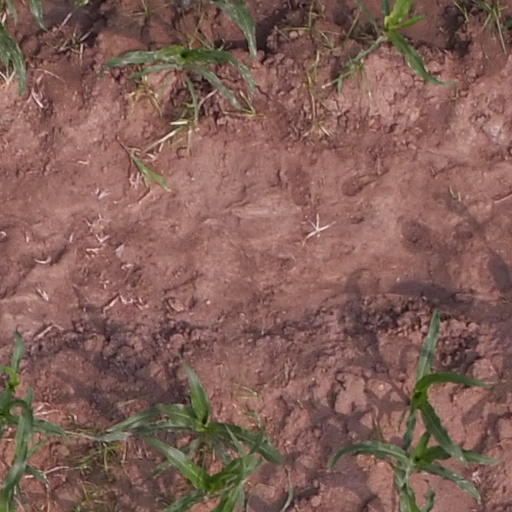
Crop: maize; corn